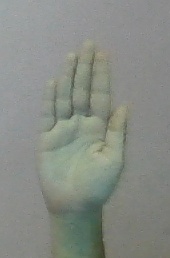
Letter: seen